69th Street station (NJ Transit)

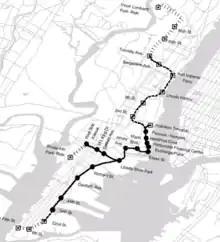
Original minimum operating segments of HBLR

Early proposals for Hudson–Bergen Light Rail (HBLR) included a station at 69th Street with a terminus at the Vince Lombardi Park & Ride at the New Jersey Turnpike. Cost, construction and operating complications of running the line through the North Bergen Yard led to the terminus being located east of the yard at the Tonnelle Avenue station.